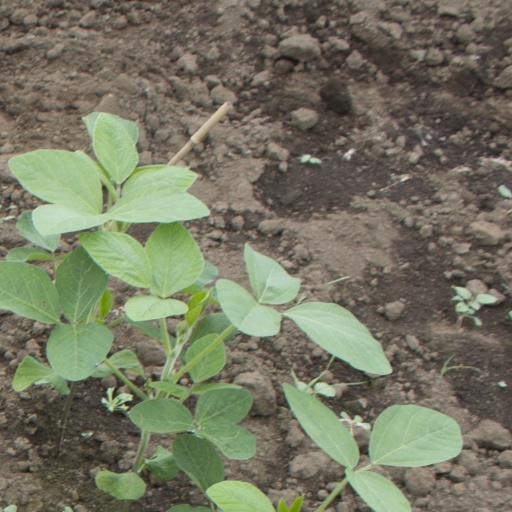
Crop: soybean